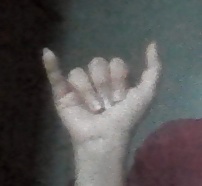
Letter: ya